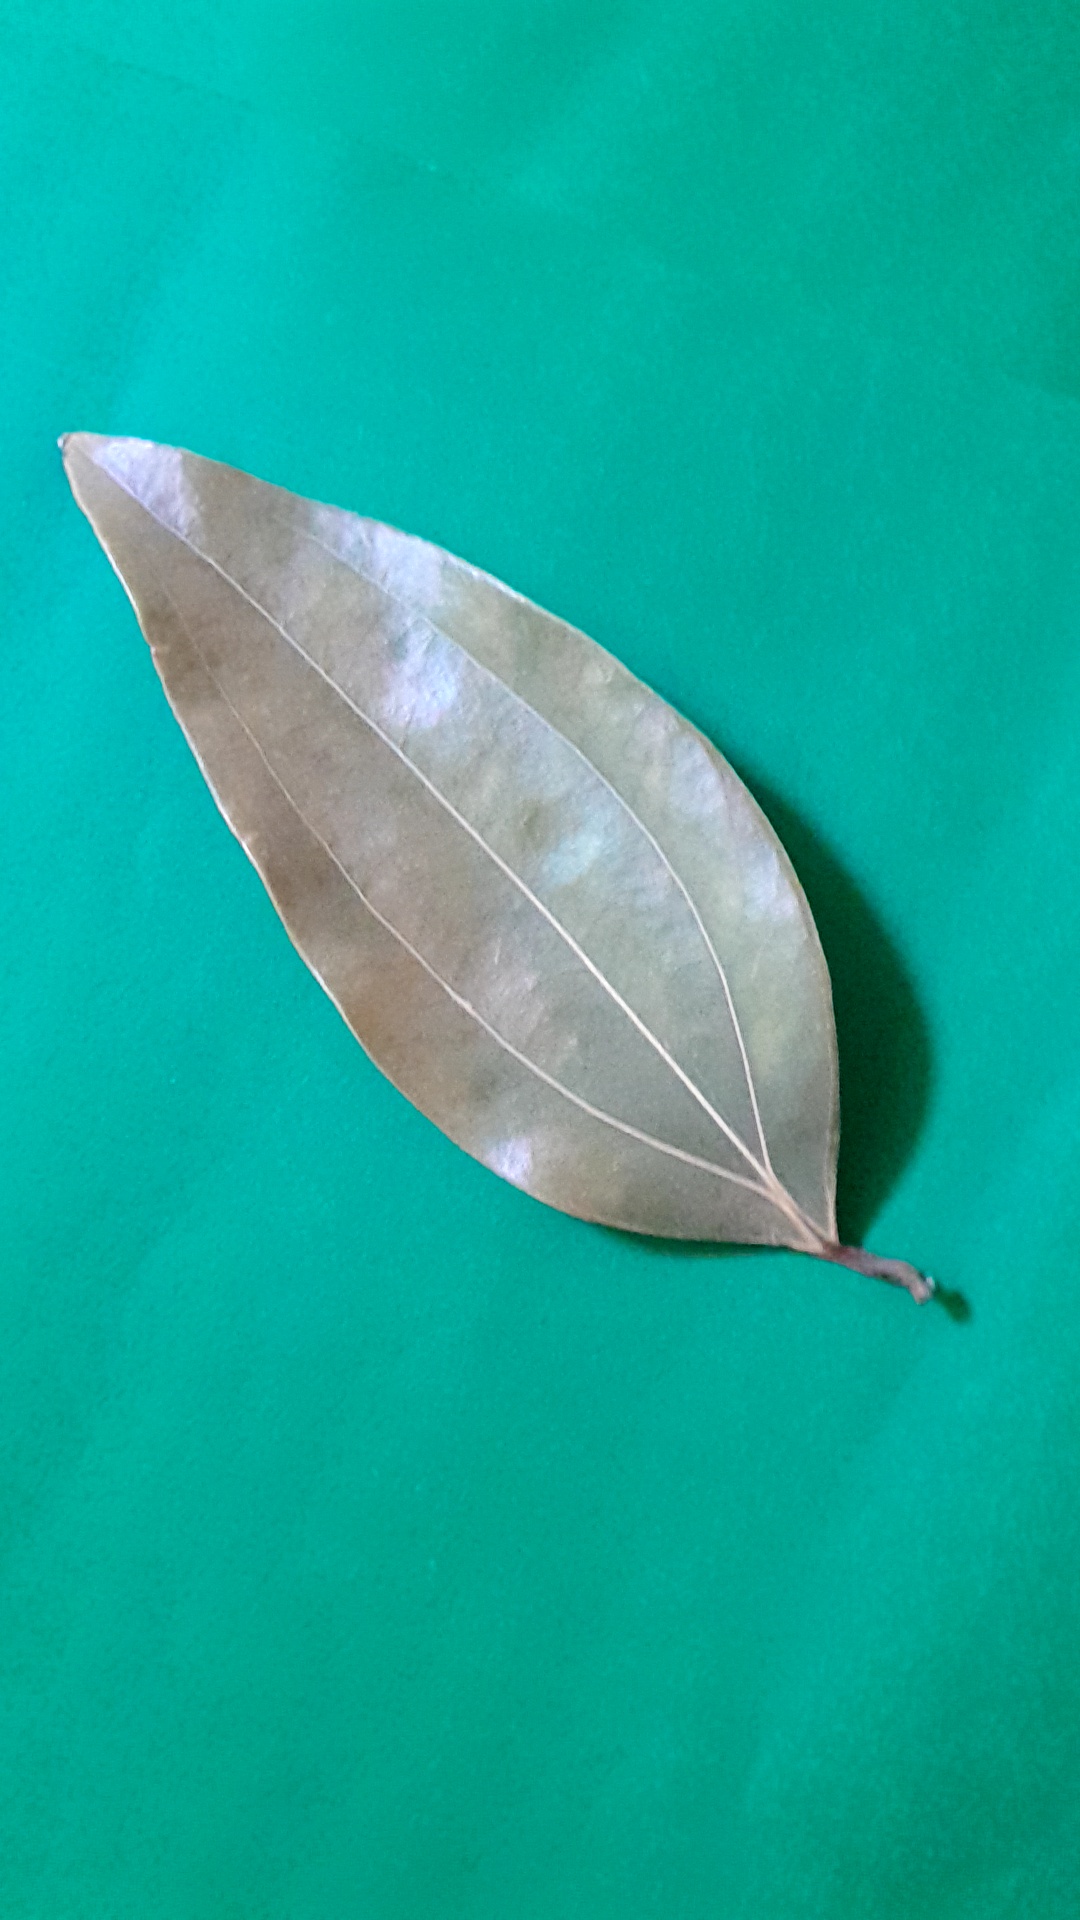
Label: Dry Leaf